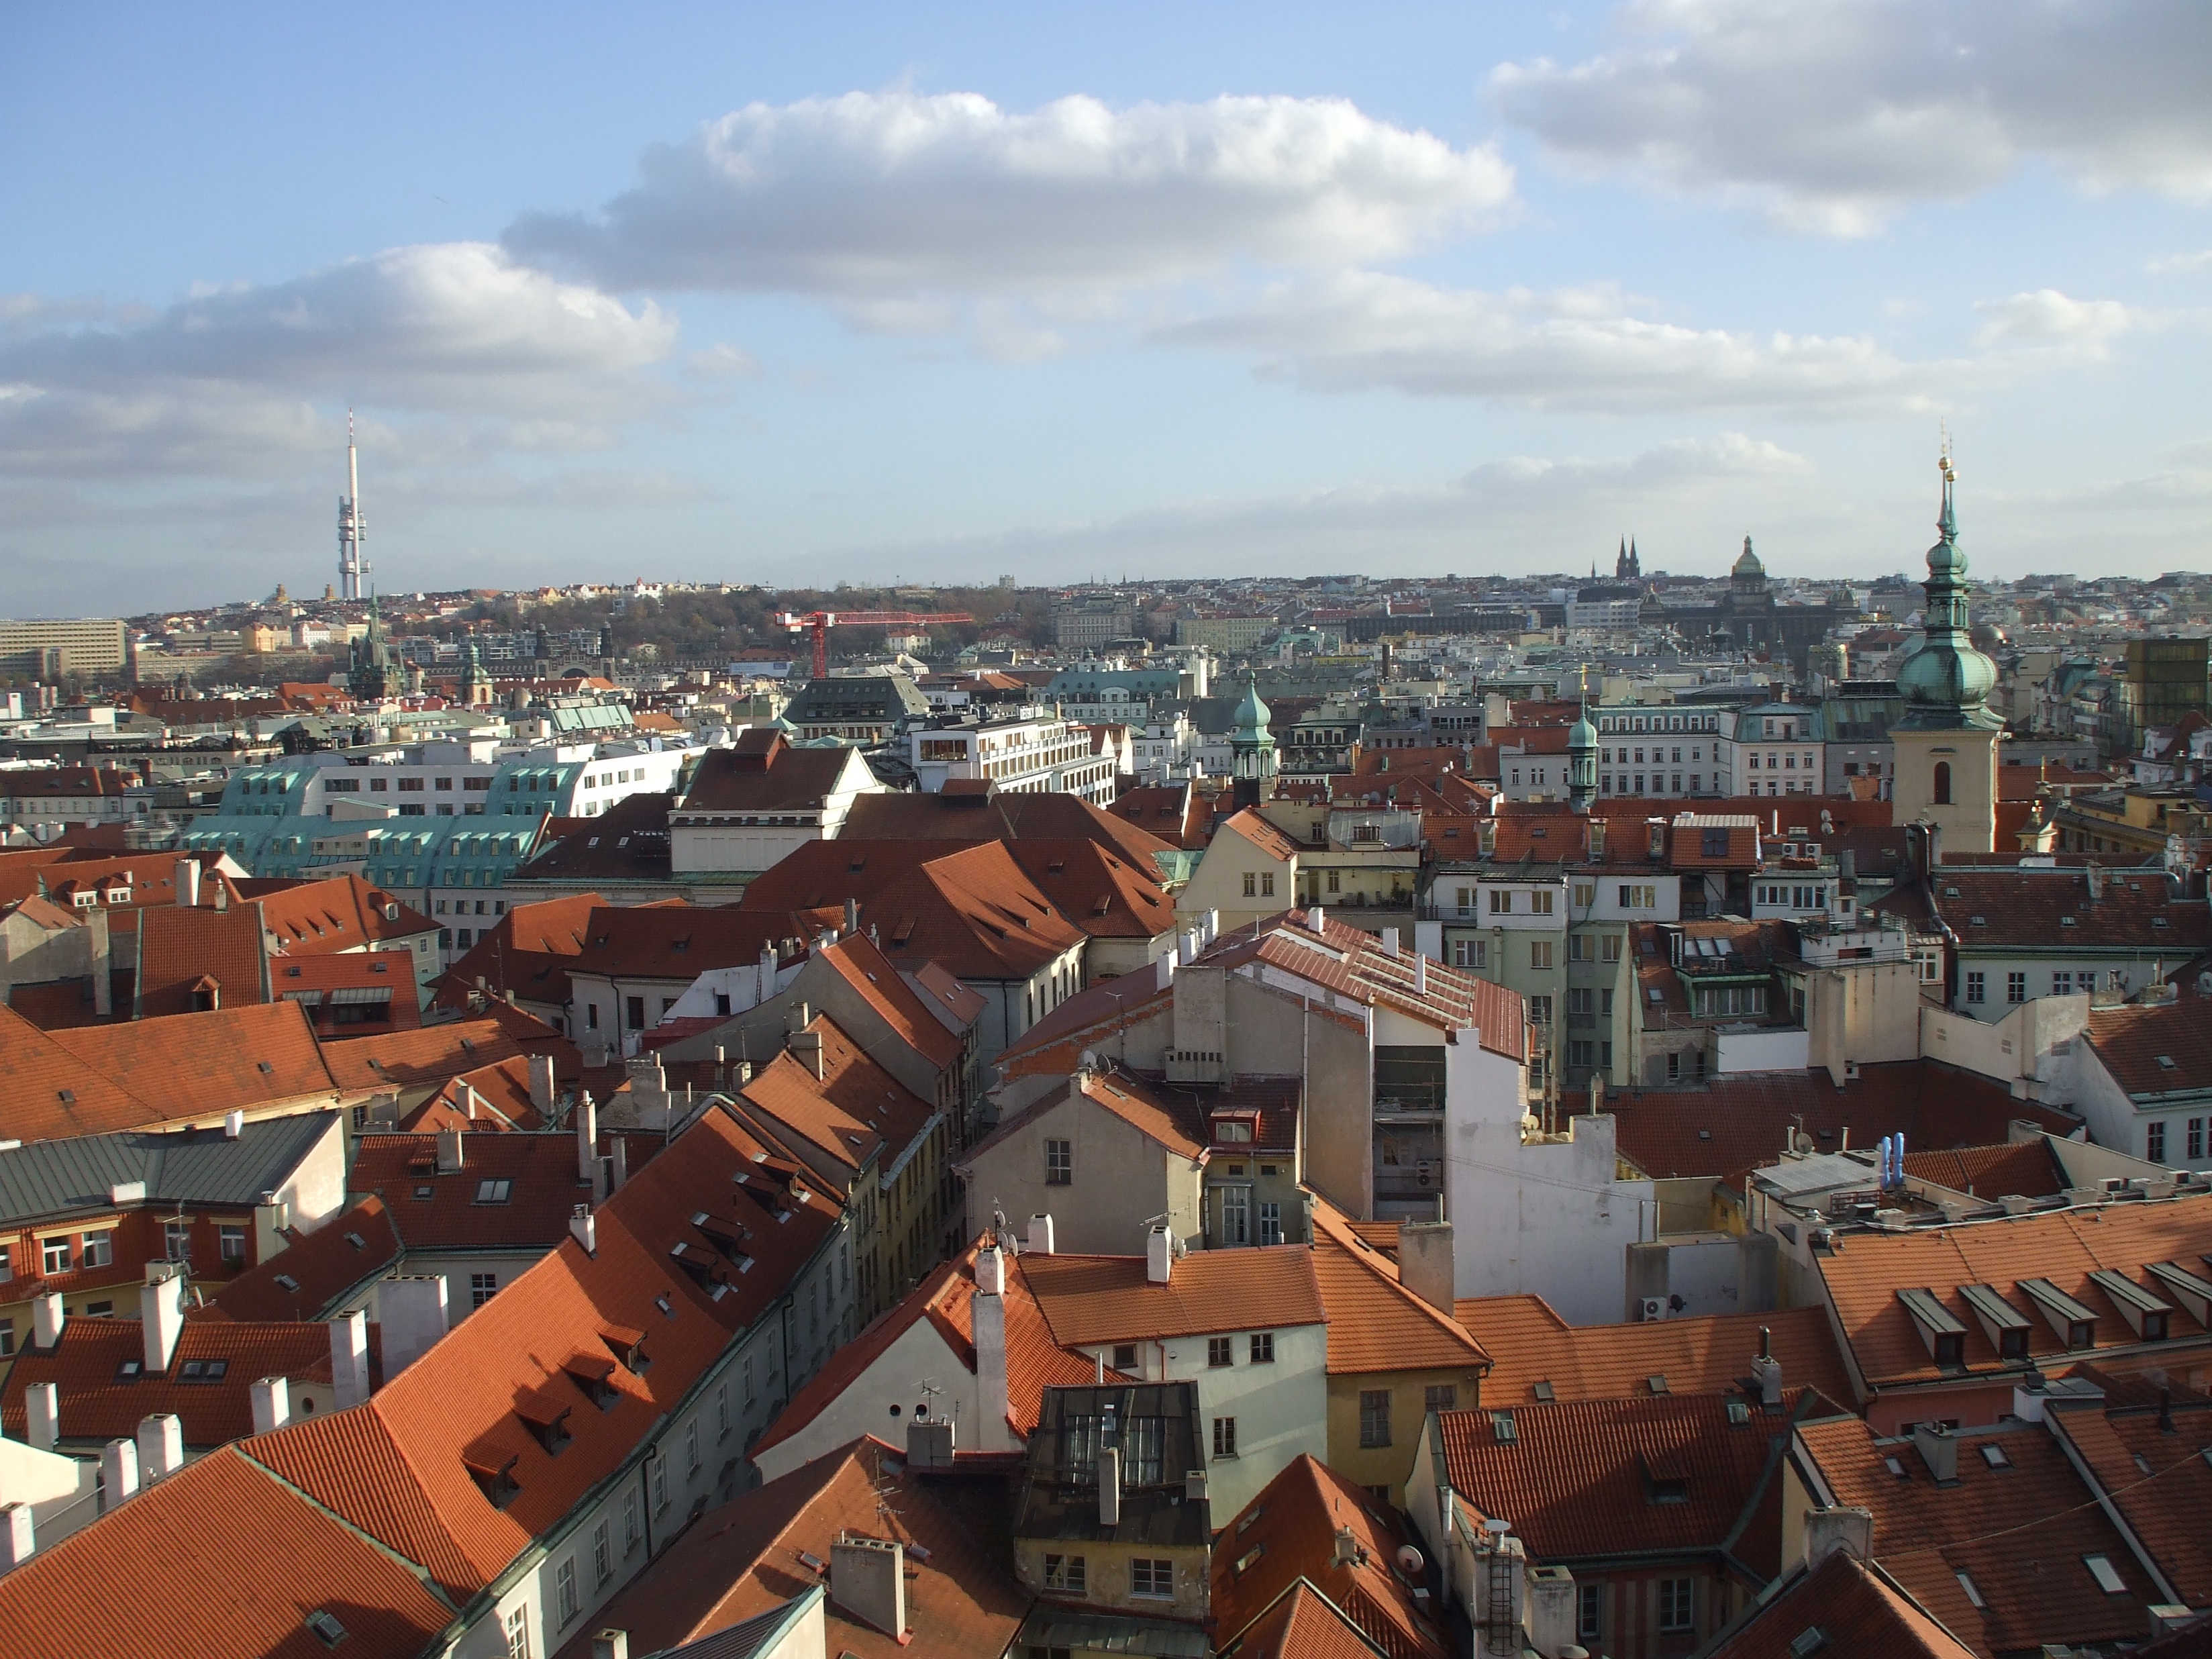
skyline, town, city, cityscape, panorama, downtown, europe, prague, czech republic, metropolis, aerial photography, urban area, human settlement